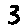
Label: 3